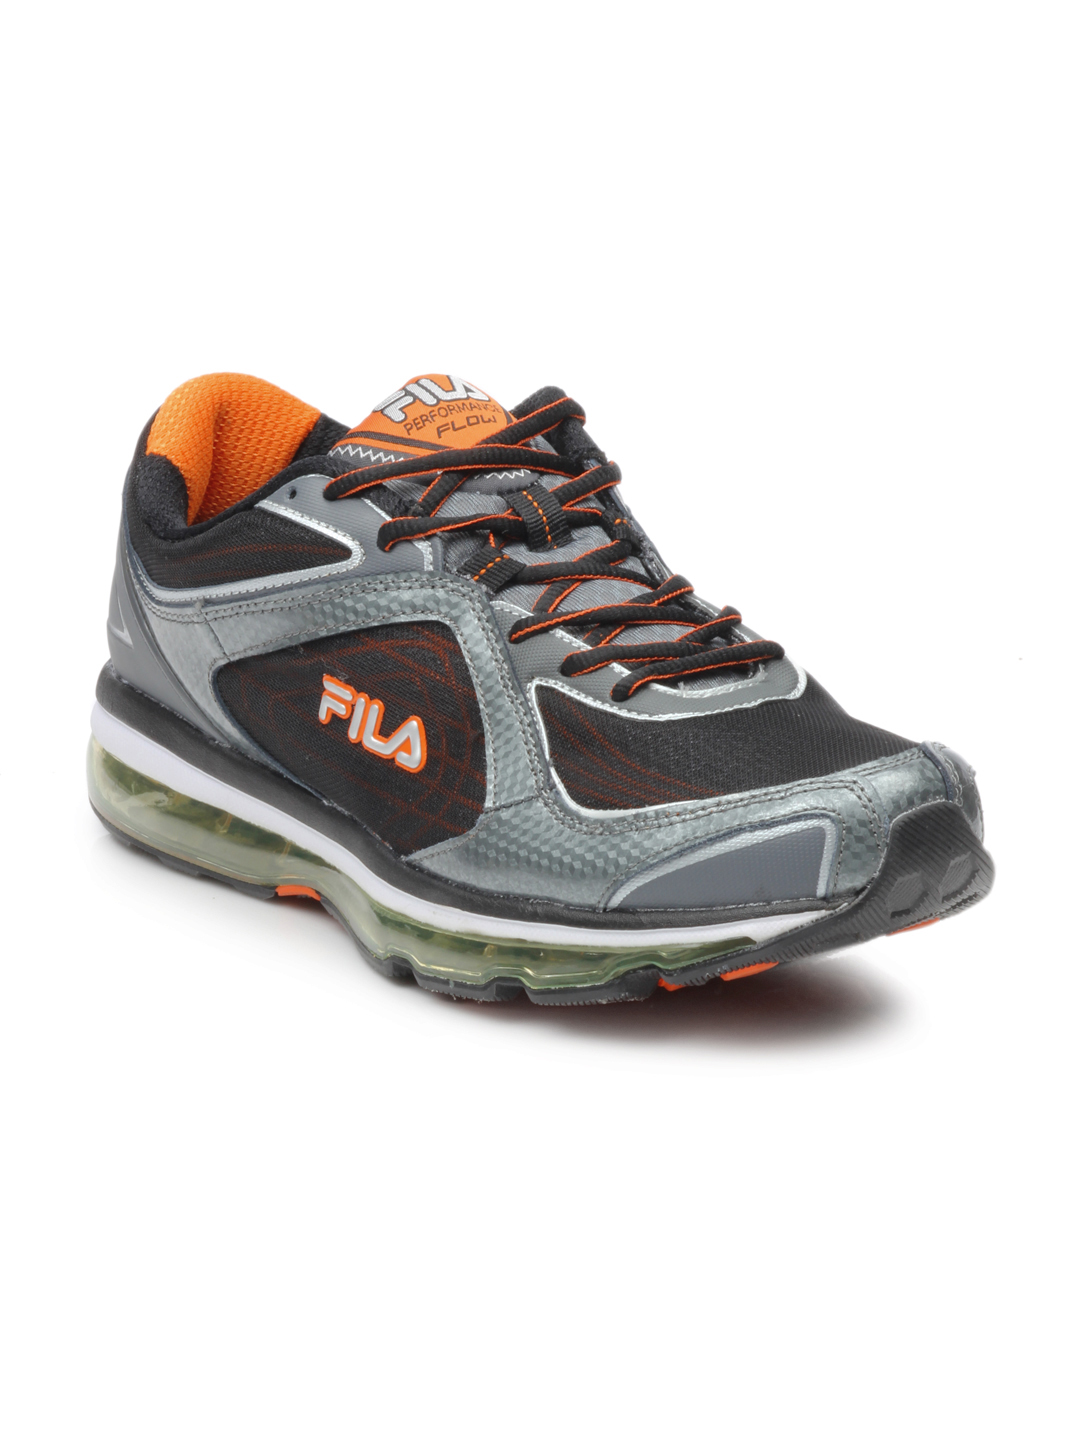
FILA Men Black Flow Verve Sports Shoes
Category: Footwear / Shoes / Sports Shoes
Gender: Men
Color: Black
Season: Summer 2012
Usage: Sports